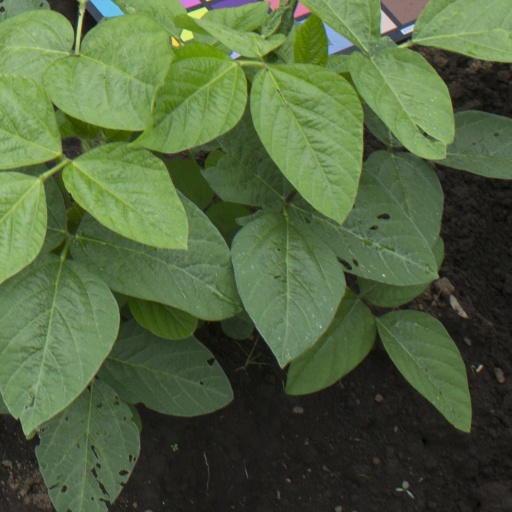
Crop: soybean